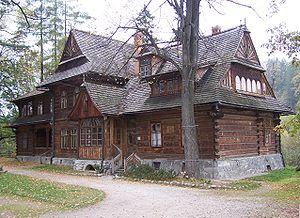
Le style Zakopane est un style architectural polonais de la région de Podhale.